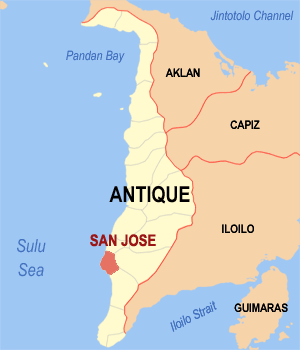
San Jose est une ville de 2ᵉ classe, capitale de la province d'Antique aux Philippines.